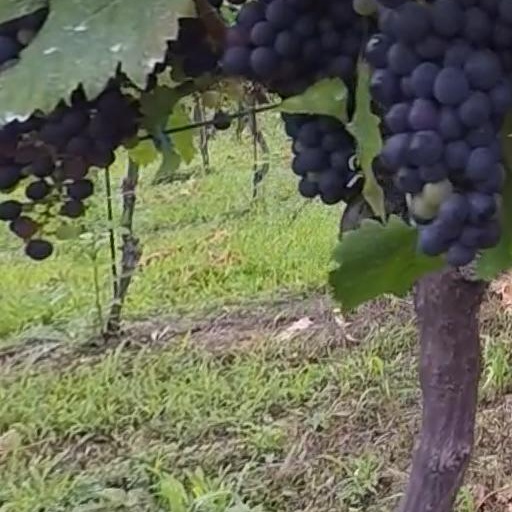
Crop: grape